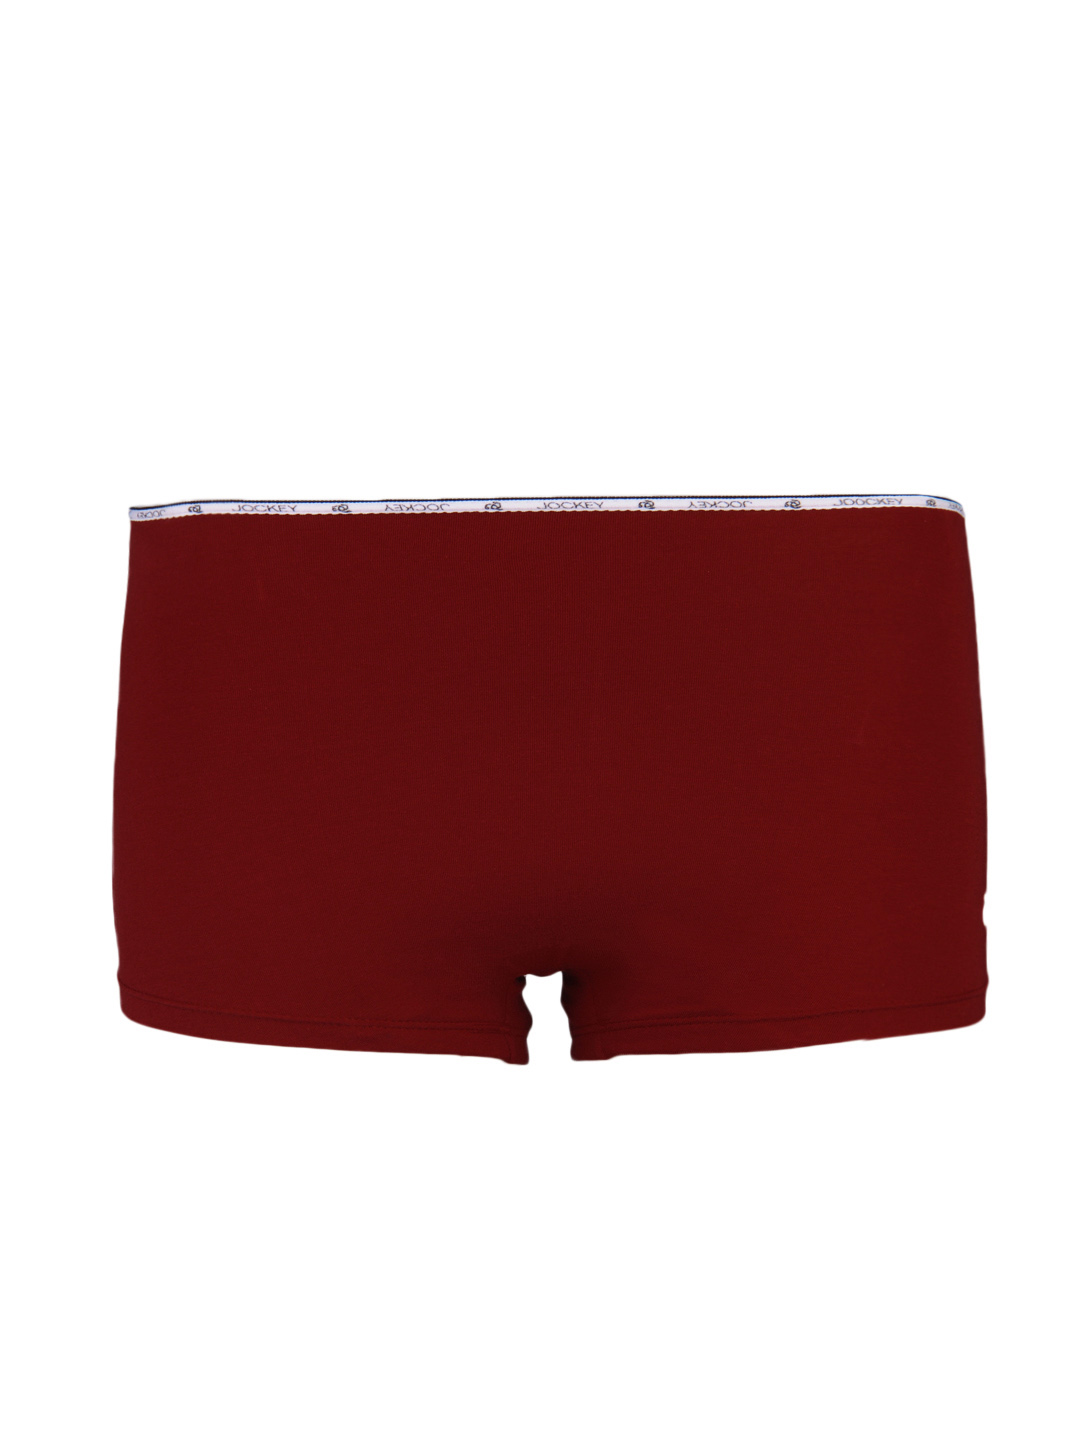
Jockey Women Red Brief
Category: Apparel / Innerwear / Briefs
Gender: Women
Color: Red
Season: Winter 2015
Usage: Casual